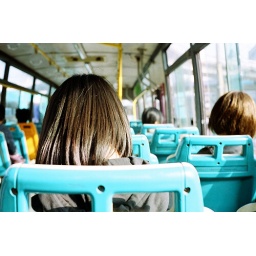
girl in bus